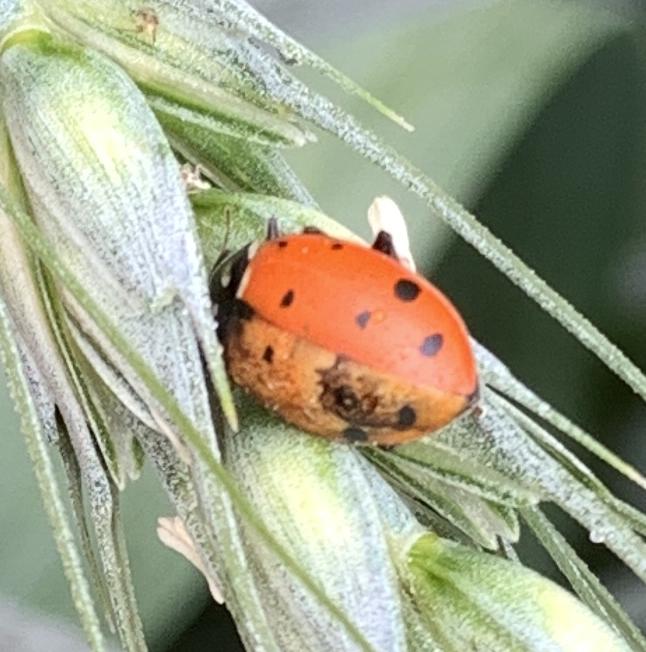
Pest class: predators